Dix Windmill

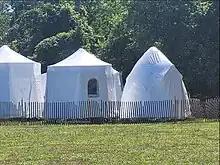
Gov John Adams Dix Windmill

The village of Westhampton Beach aims to preserve the iconic windmill by moving it to a village-owned property at 35 Great Lawn. The village plans to restore and maintain the structure, but funding is a critical component of the plan. The village hopes to utilize Southampton Town's Community Preservation Funds, which can be used if the windmill is landmarked.